Orson Pratt

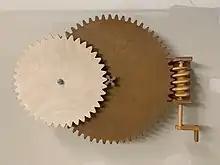
A dimensionally accurate replica of the 1847 roadometer

When news reached Pratt that the LDS Church was moving westward, he said, "We do not want one saint to be left in the United States." He helped lead the Saints "out of Babylon." Pratt was a member of Young's initial pioneer company, the "Vanguard Company", that crossed the plains to select a western site for Mormon colonization. His journals of this trip are an important Mormon history resource. As the group made their way from Illinois to Utah, Pratt acted as the company's scientific observer. He made regular readings with the company's scientific instruments, took notes on geological formations and mineral resources, and recorded information on plants and animals. He described snow on Laramie Peak on June 7, and noted that rock found on June 10, "would make excellent grindstones, being of fine grit sandstone."